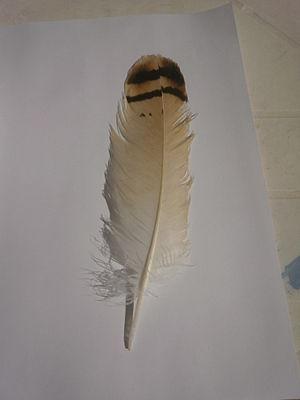
Une plume de buse Español: Una pluma de cernícalo
Le terme Buse est le nom vernaculaire donné à certains rapaces diurnes, de la famille des Accipitridae. Ils se composent essentiellement des espèces du genre Buteo mais on trouve des buses réparties dans huit autres genres de la même famille. L'espèce la plus connue est la Buse variable.